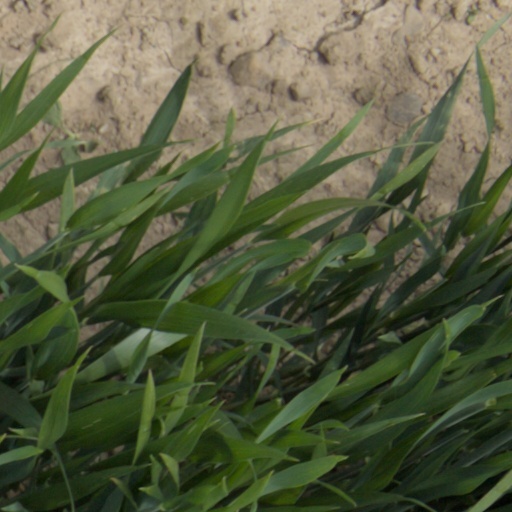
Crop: wheat